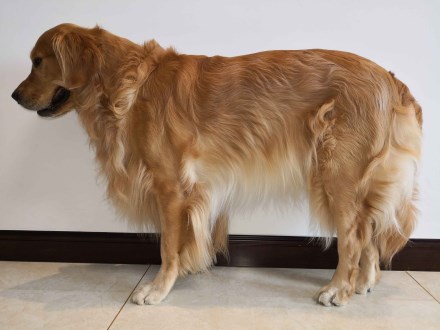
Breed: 5355-n000126-golden_retriever